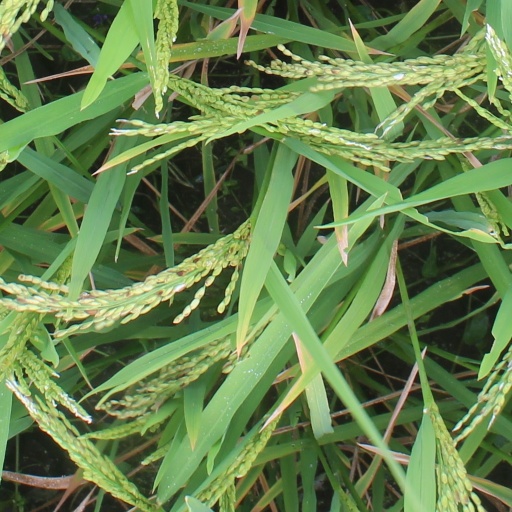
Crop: rice